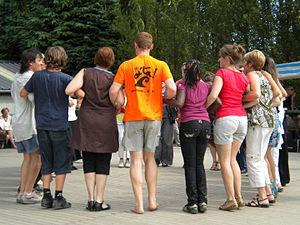
La danse plinn est une danse traditionnelle du Centre Bretagne. Son aire de pratique ancienne, était située sur la partie bretonnante du département des Côtes-d'Armor entre Rostrenen et Guingamp du Sud au Nord et entre Callac et Quintin d'Ouest en Est, principalement sur l'ancien évêché de Cornouaille. C'est une danse aujourd'hui fréquemment rencontrée en fest-noz et en bal folk.